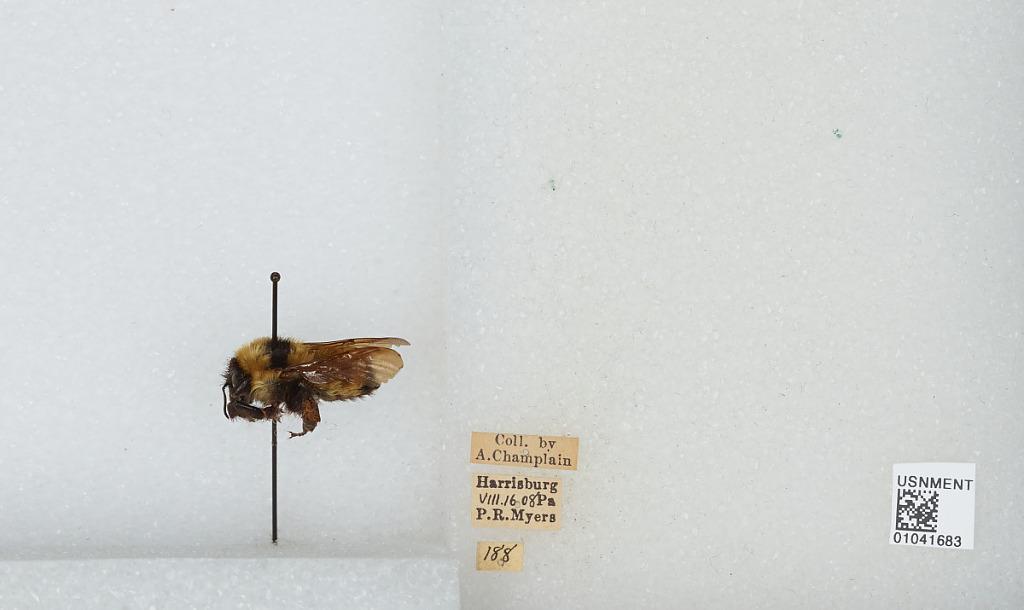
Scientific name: Bombus sp.
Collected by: P. Myers
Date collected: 1908-8-16
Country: United States
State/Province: Pennsylvania
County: Dauphin
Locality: Harrisburg
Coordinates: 40.2737, -76.8844